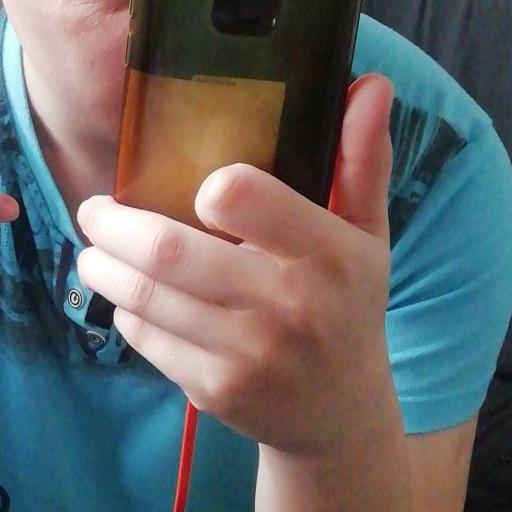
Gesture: no_gesture